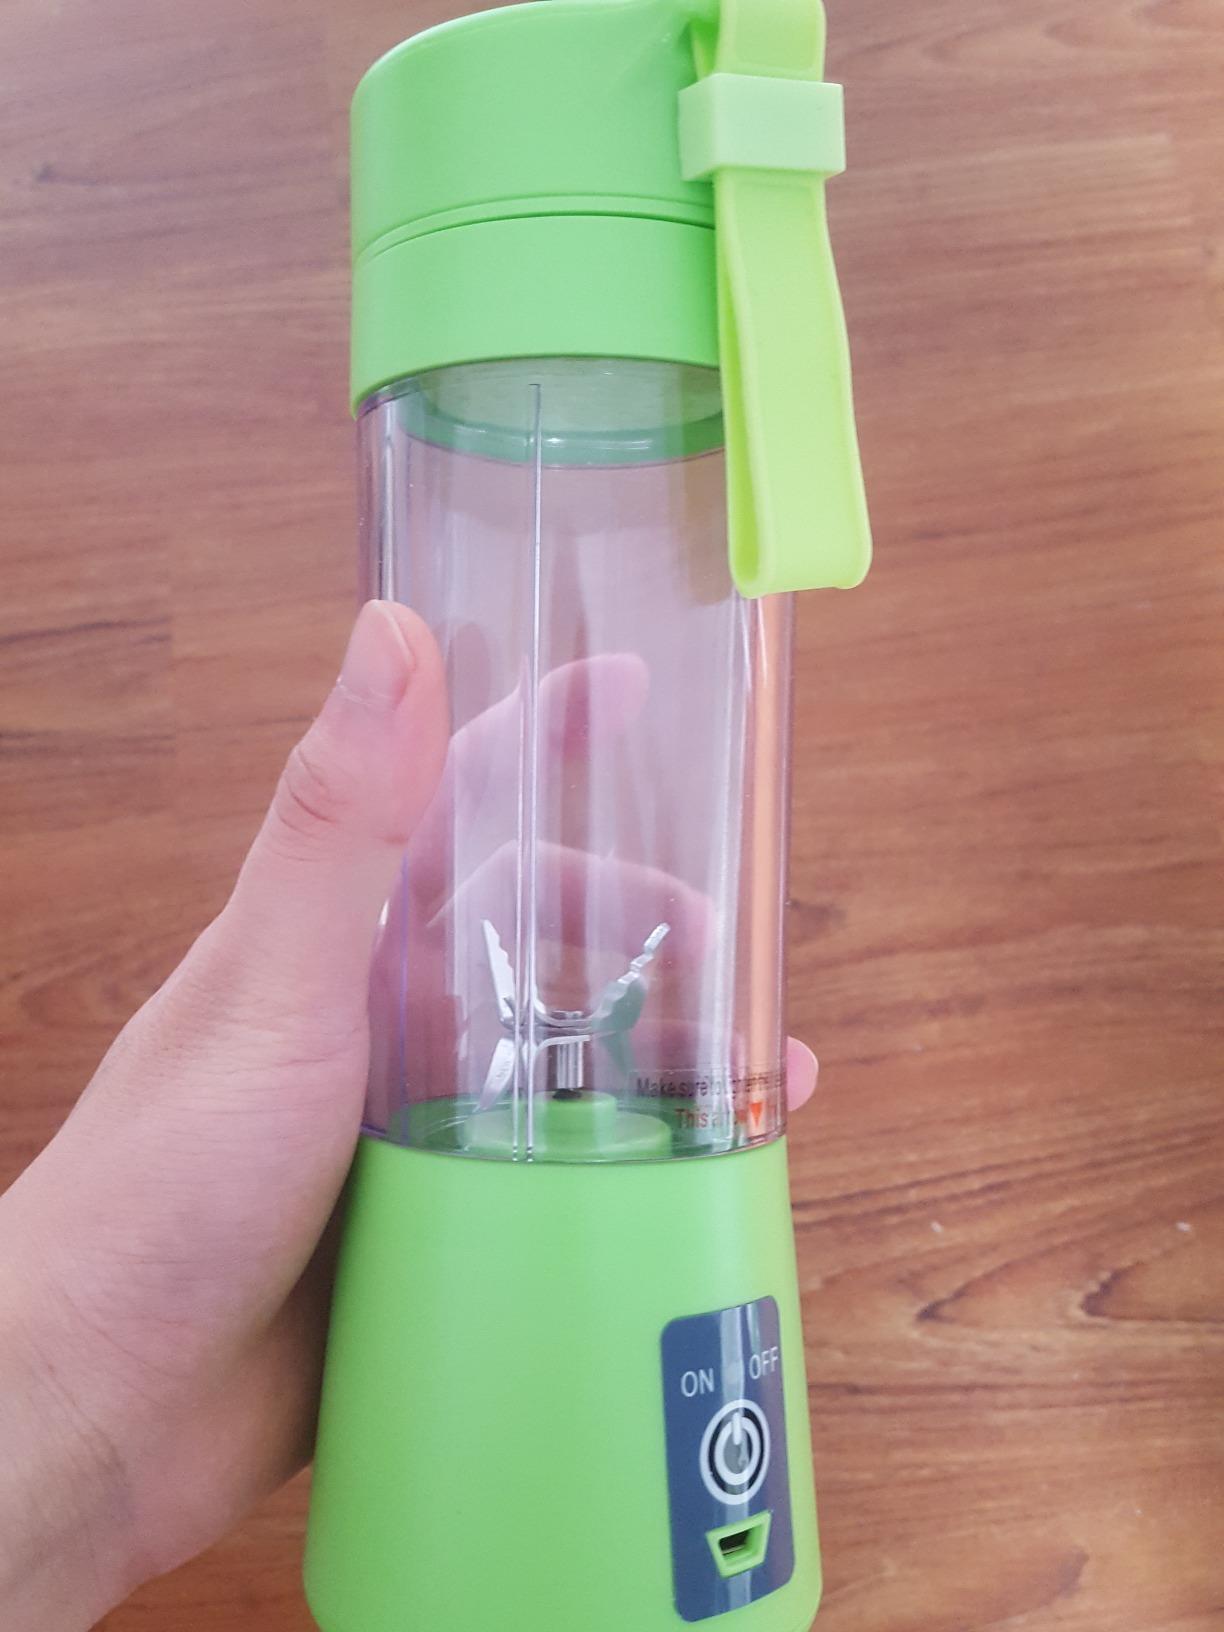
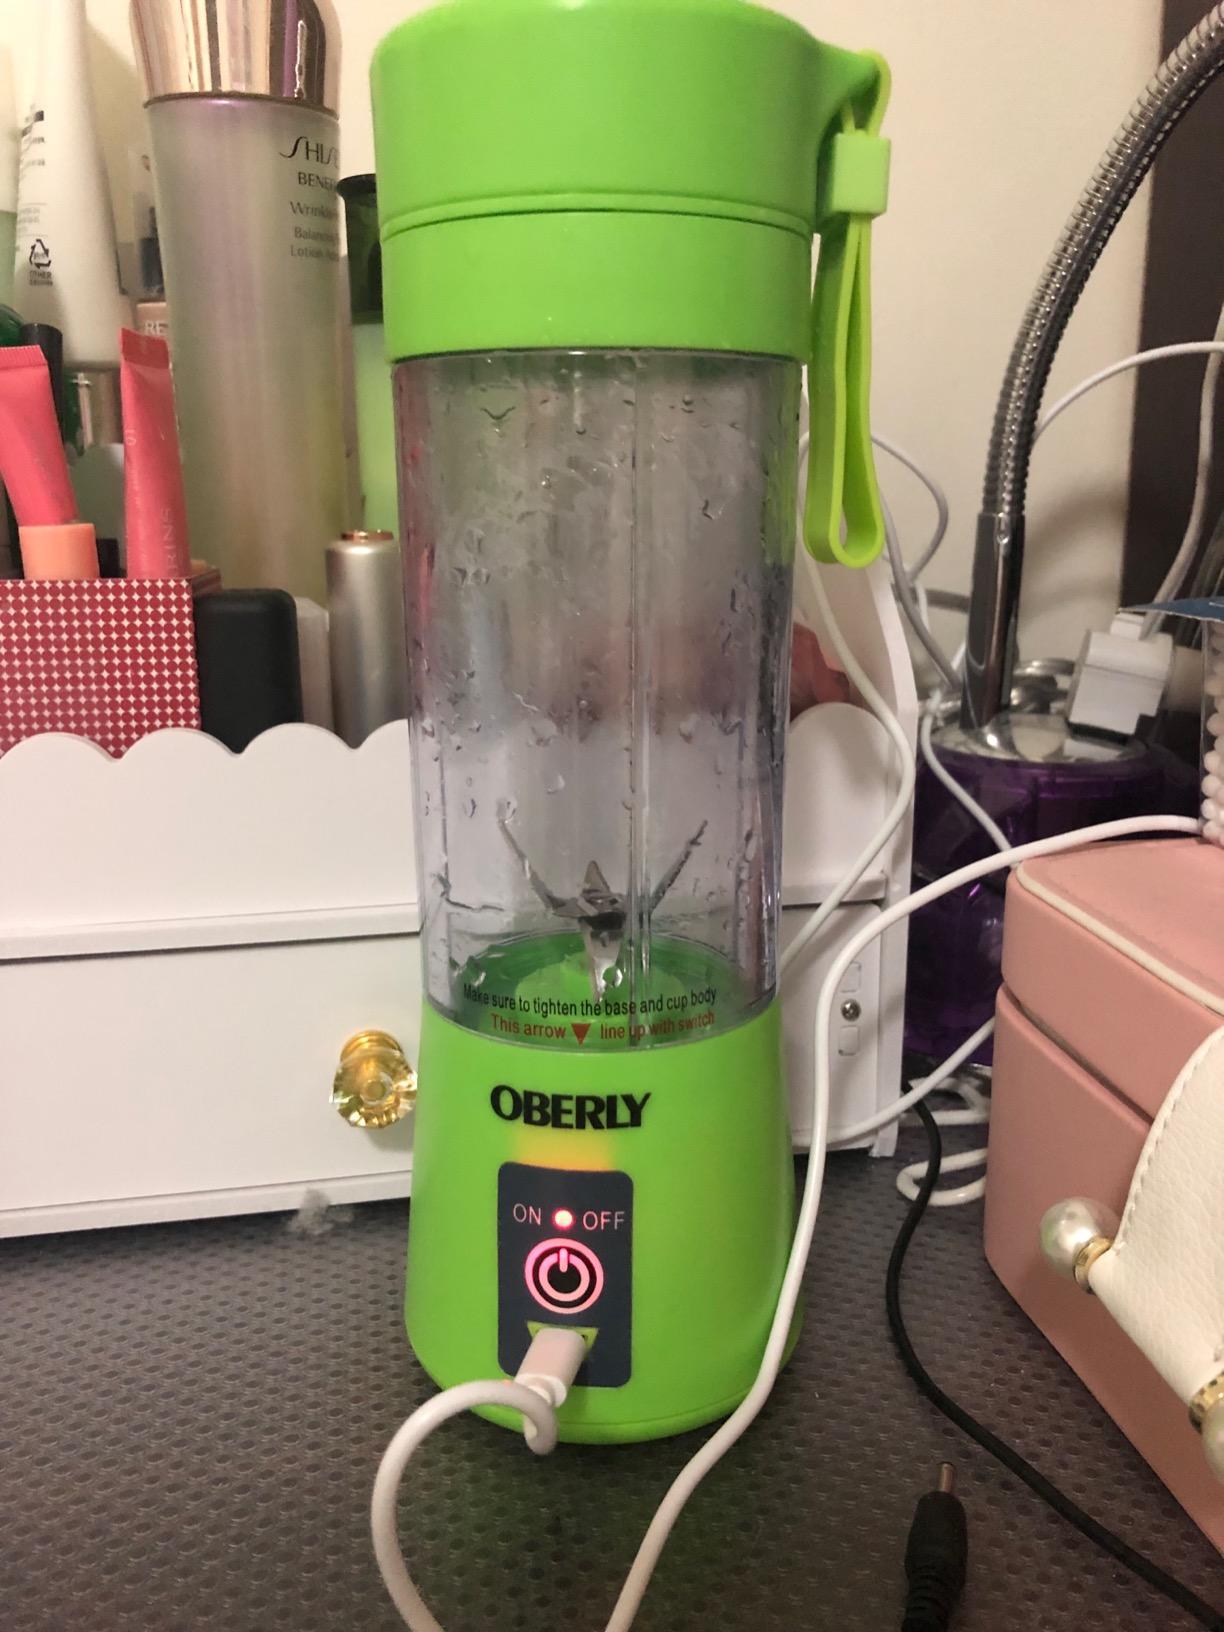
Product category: items_blender
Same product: no